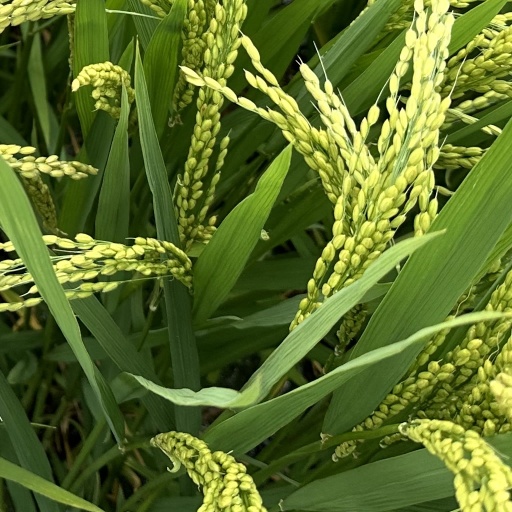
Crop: rice